Stevens House (Tiskilwa, Illinois)

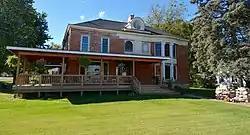

The Stevens House is a historic house located at 140 East Main Street in Tiskilwa, Illinois.